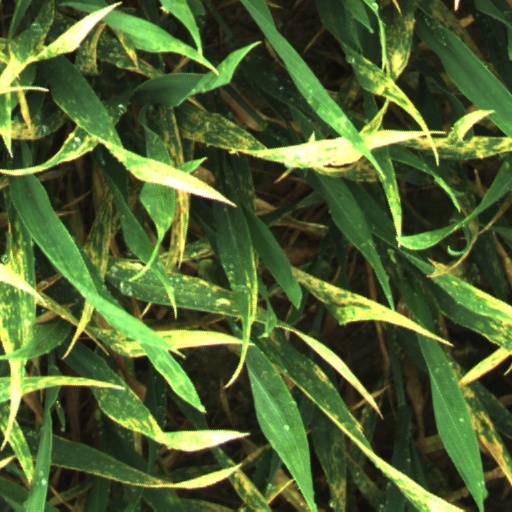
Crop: wheat